Police car

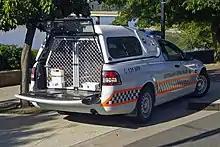
A Holden Ute used as a police dog vehicle by the Australian Federal Police

A "traffic car", also called a "highway patrol car", "traffic enforcement unit", "speed enforcement unit", or "road policing unit", is a police car tasked with enforcing traffic laws and conducting traffic stops, typically on major roadways such as highways. They are often relatively high-performance vehicles compared to patrol cars, as they must be capable of catching up to fast-moving vehicles. They may have specific markings or special emergency lights to either improve or hinder visibility. Alternatively, some traffic cars may use the same models as patrol cars, and may barely differ from them aside from markings, radar speed guns, and traffic-oriented equipment.